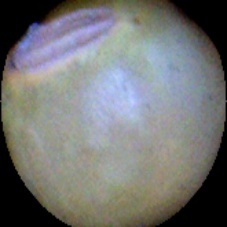
Label: Immature